Morogoro Rural District

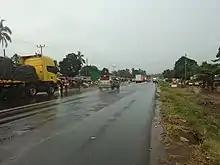
Mikese road

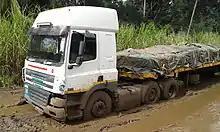
A mud flood during rainy season

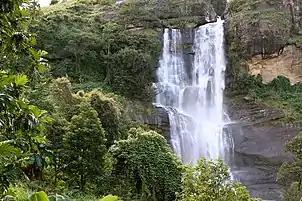
Waterfalls near Kinole

The Morogoro Rural District is administratively divided into twenty-five wards: